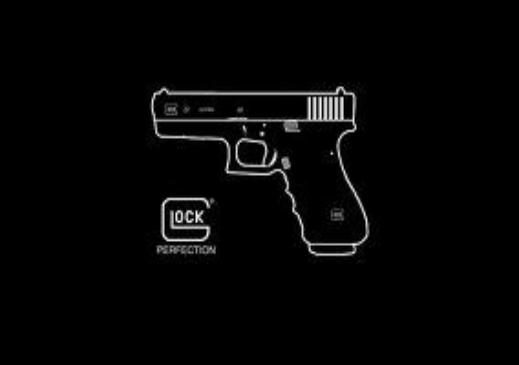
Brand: Glock-2
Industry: Clothes